Hyde Park, Los Angeles

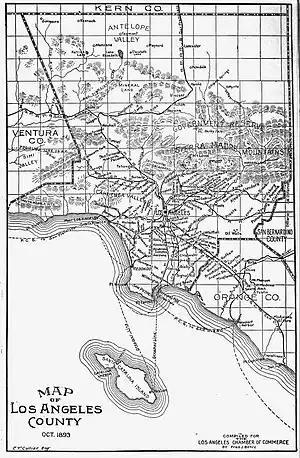
Hyde Park on a map of Los Angeles County published October 1893 for the World's Columbian Exposition

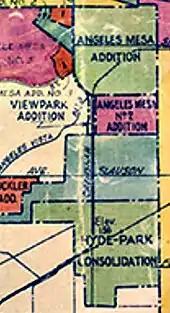
Three annexations of Angeles Mesa areas to Los Angeles are noted, at top, as is the small annexation of the View Park residential tract. The city of Hyde Park, which was consolidated with Los Angeles, is at the bottom of the map.

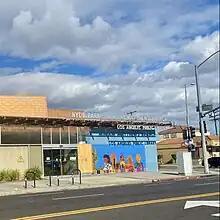
Hyde Park branch (2023)

Hyde Park is one of the oldest neighborhoods in the city of Los Angeles. It was "laid out as a town" in 1887 as a stop on the Atchison, Topeka and Santa Fe Railway's Harbor Subdivision, which ran from Downtown Los Angeles to the port at Wilmington in a westward loop.